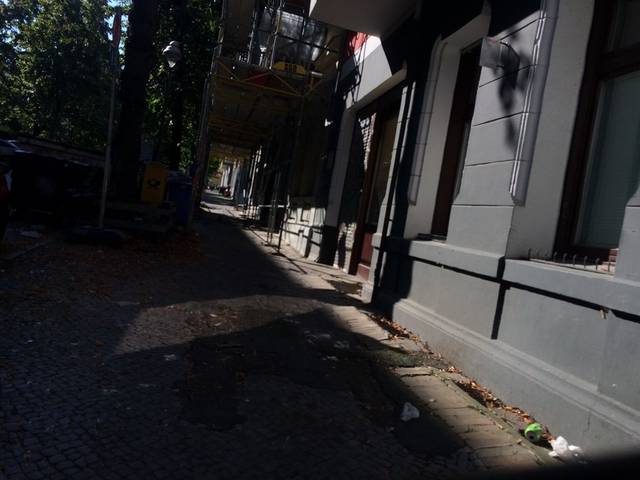
Region: Germany
Coordinates: 52.484, 13.427